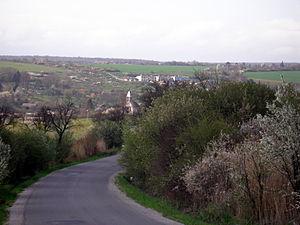
Mirkovce est un village de Slovaquie situé dans la région de Prešov.